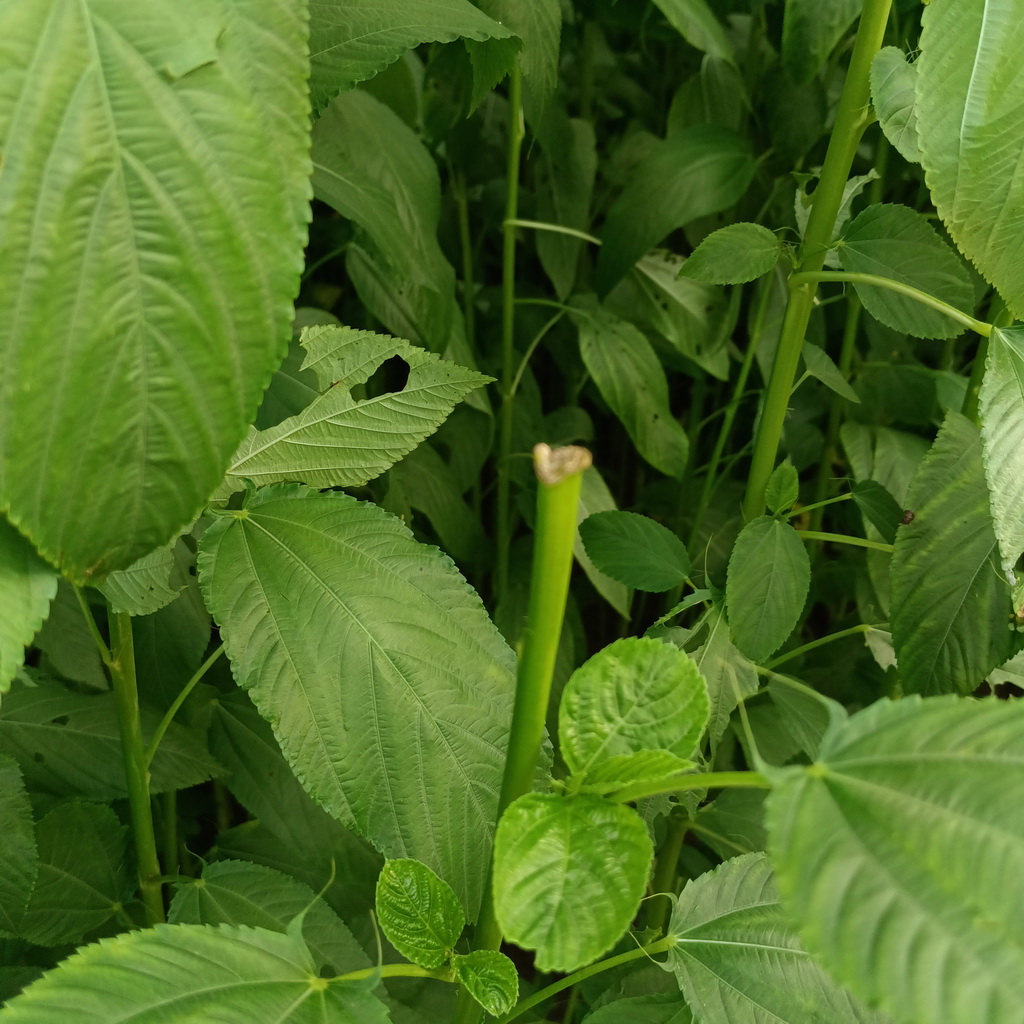
Label: Stem Soft Rot